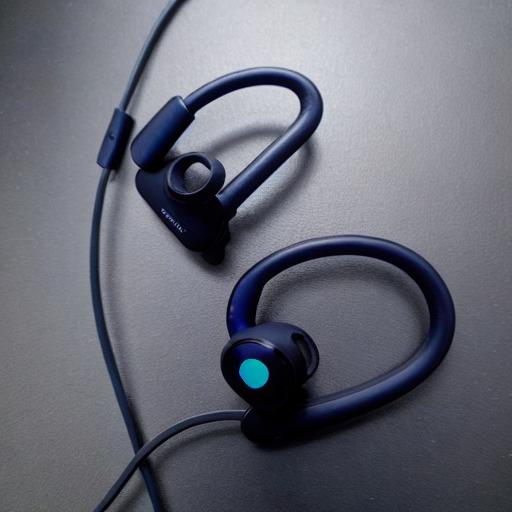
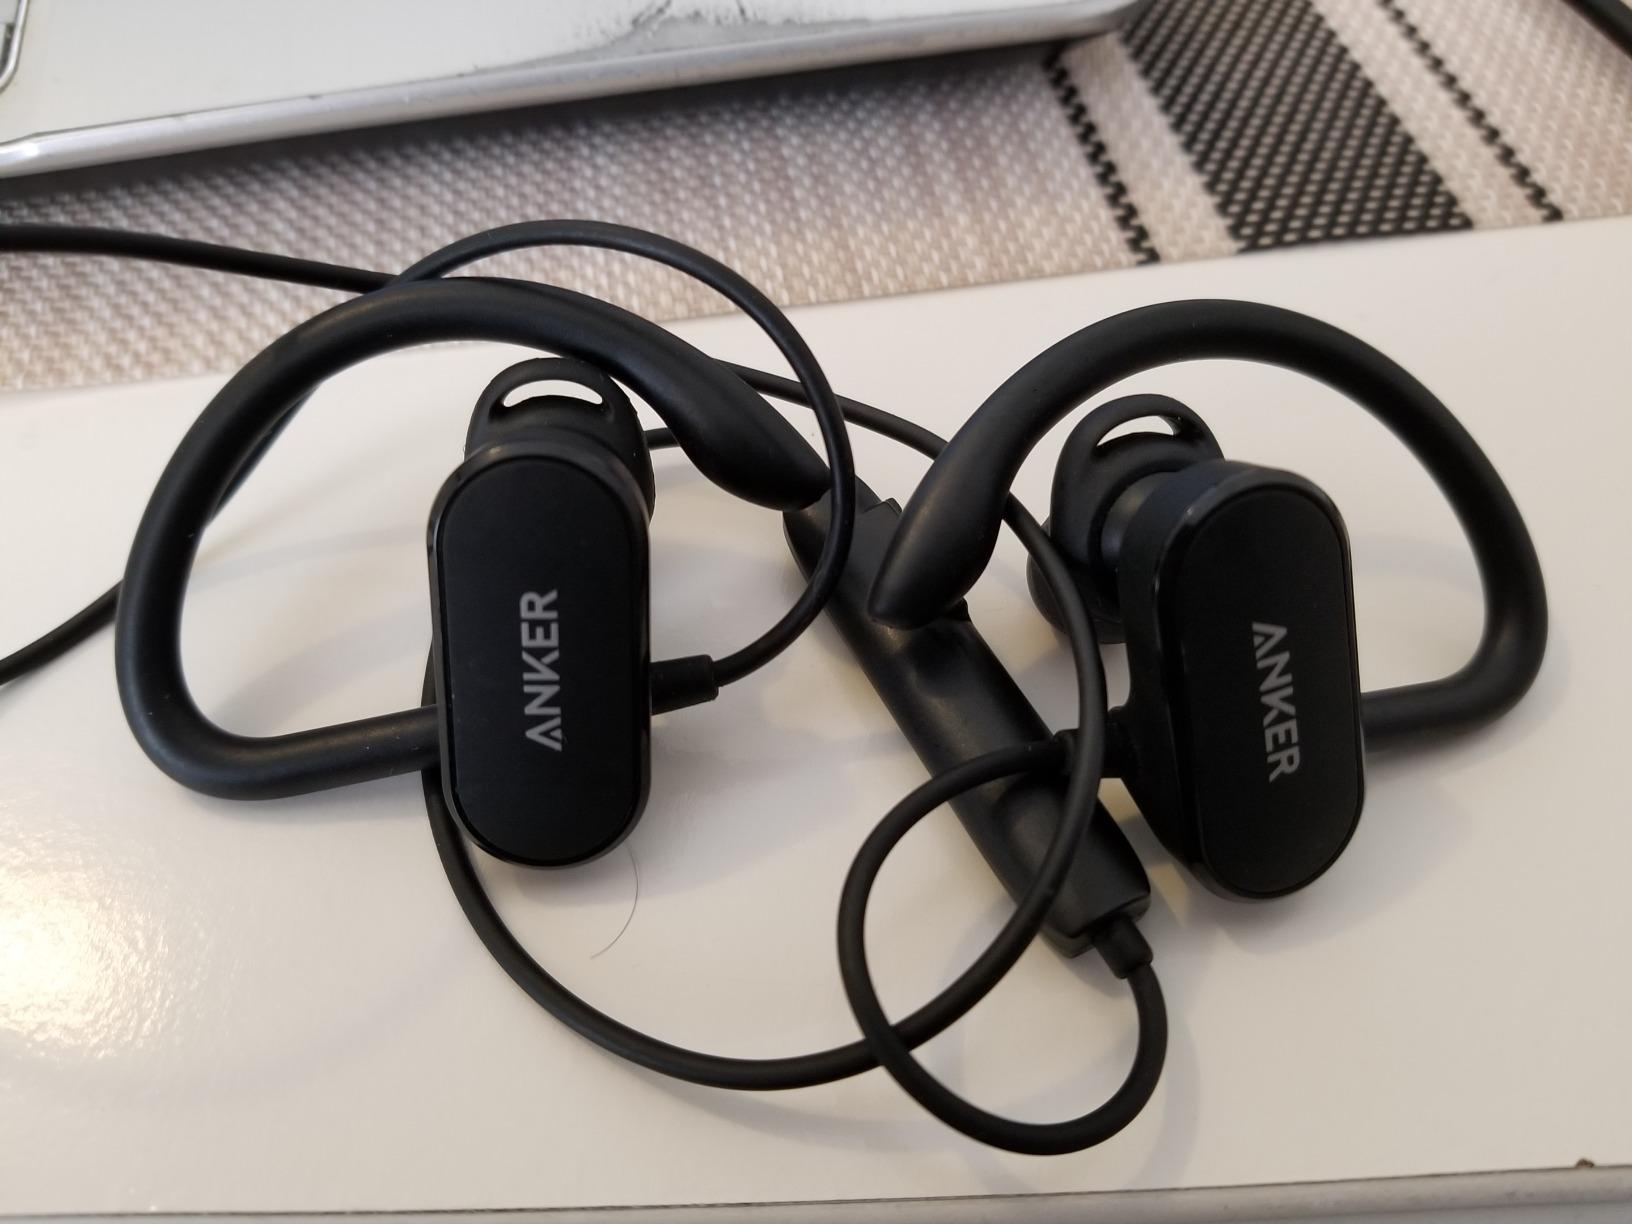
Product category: headphones
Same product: no